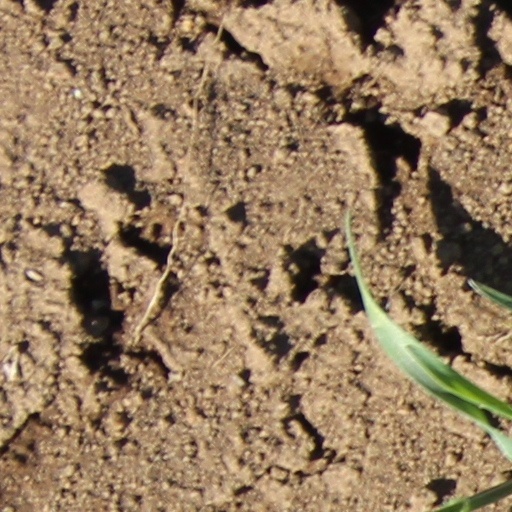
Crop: wheat